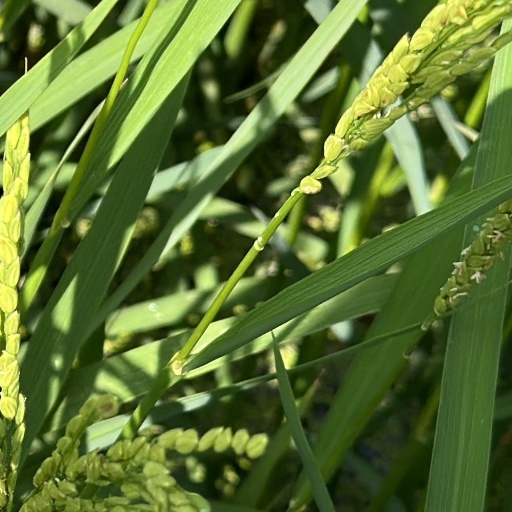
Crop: rice